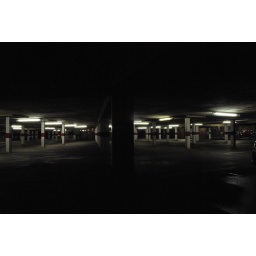
Car car in Crewe under the courts and library